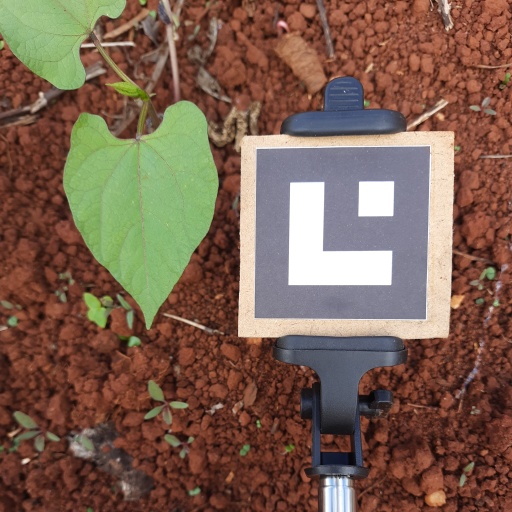
Observations: flat surface, no eating holes, under cloudy sky